Military Museum of Finland

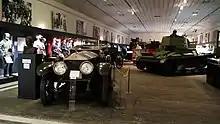
A view of the exhibition

The Manege Military Museum is a part of the museum housed in a former Russian arsenal built in 1880–1881. The Manege hosts exhibitions devoted to Finnish military history from the early 19th century to the present day, with an emphasis on the Finnish Defence Forces and World War II.